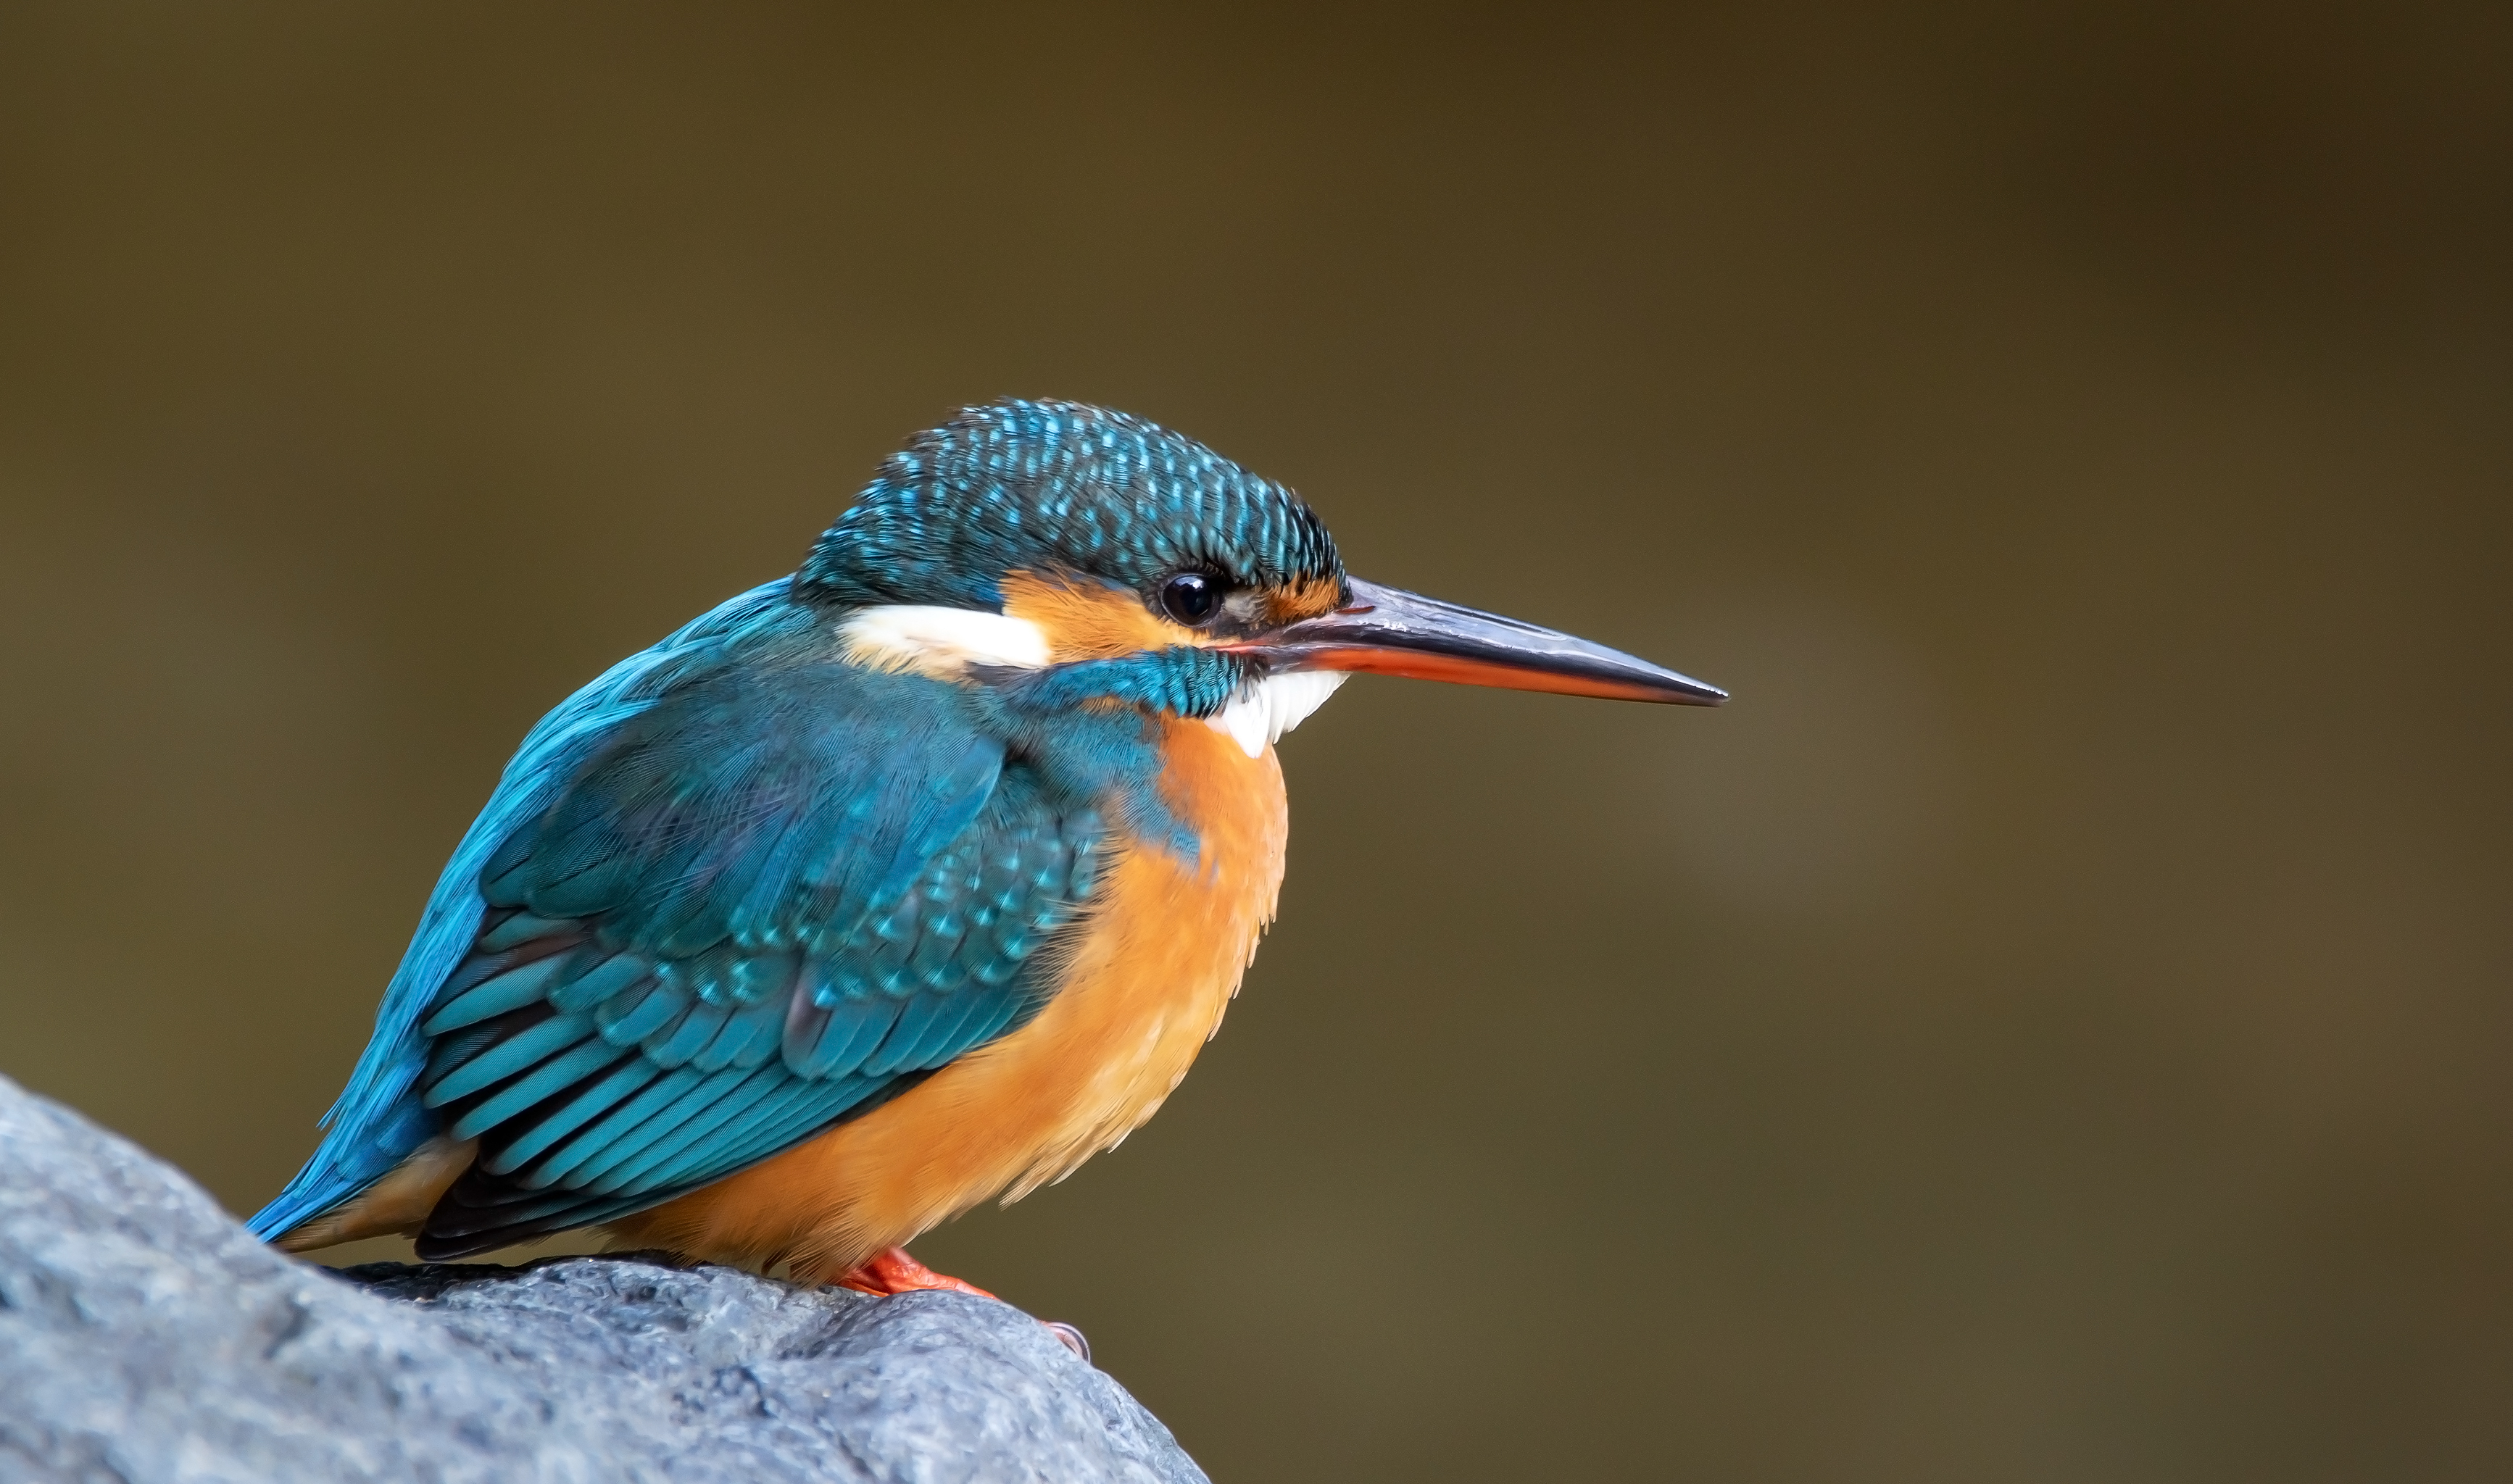
animal, beak, bee eater, bird, blue jay, bluebird, cc0, creative commons, creative commons 0, exotic, image, jay, kingfisher, nature, photo, public domain, zoo, feather, electric blue, roller, wildlife, piciformes, terrestrial animal, perching bird, macro photography, woodpecker, coraciiformes, claw